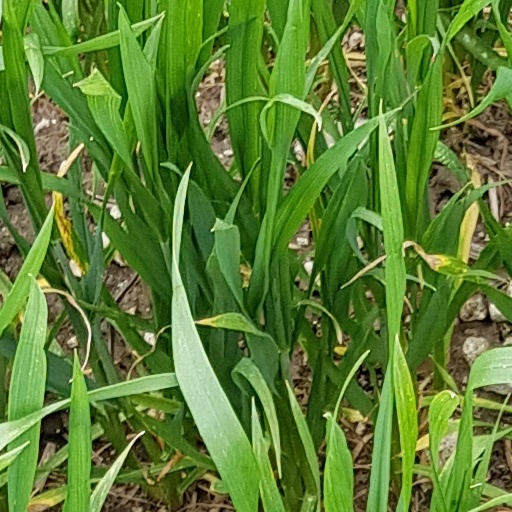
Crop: wheat